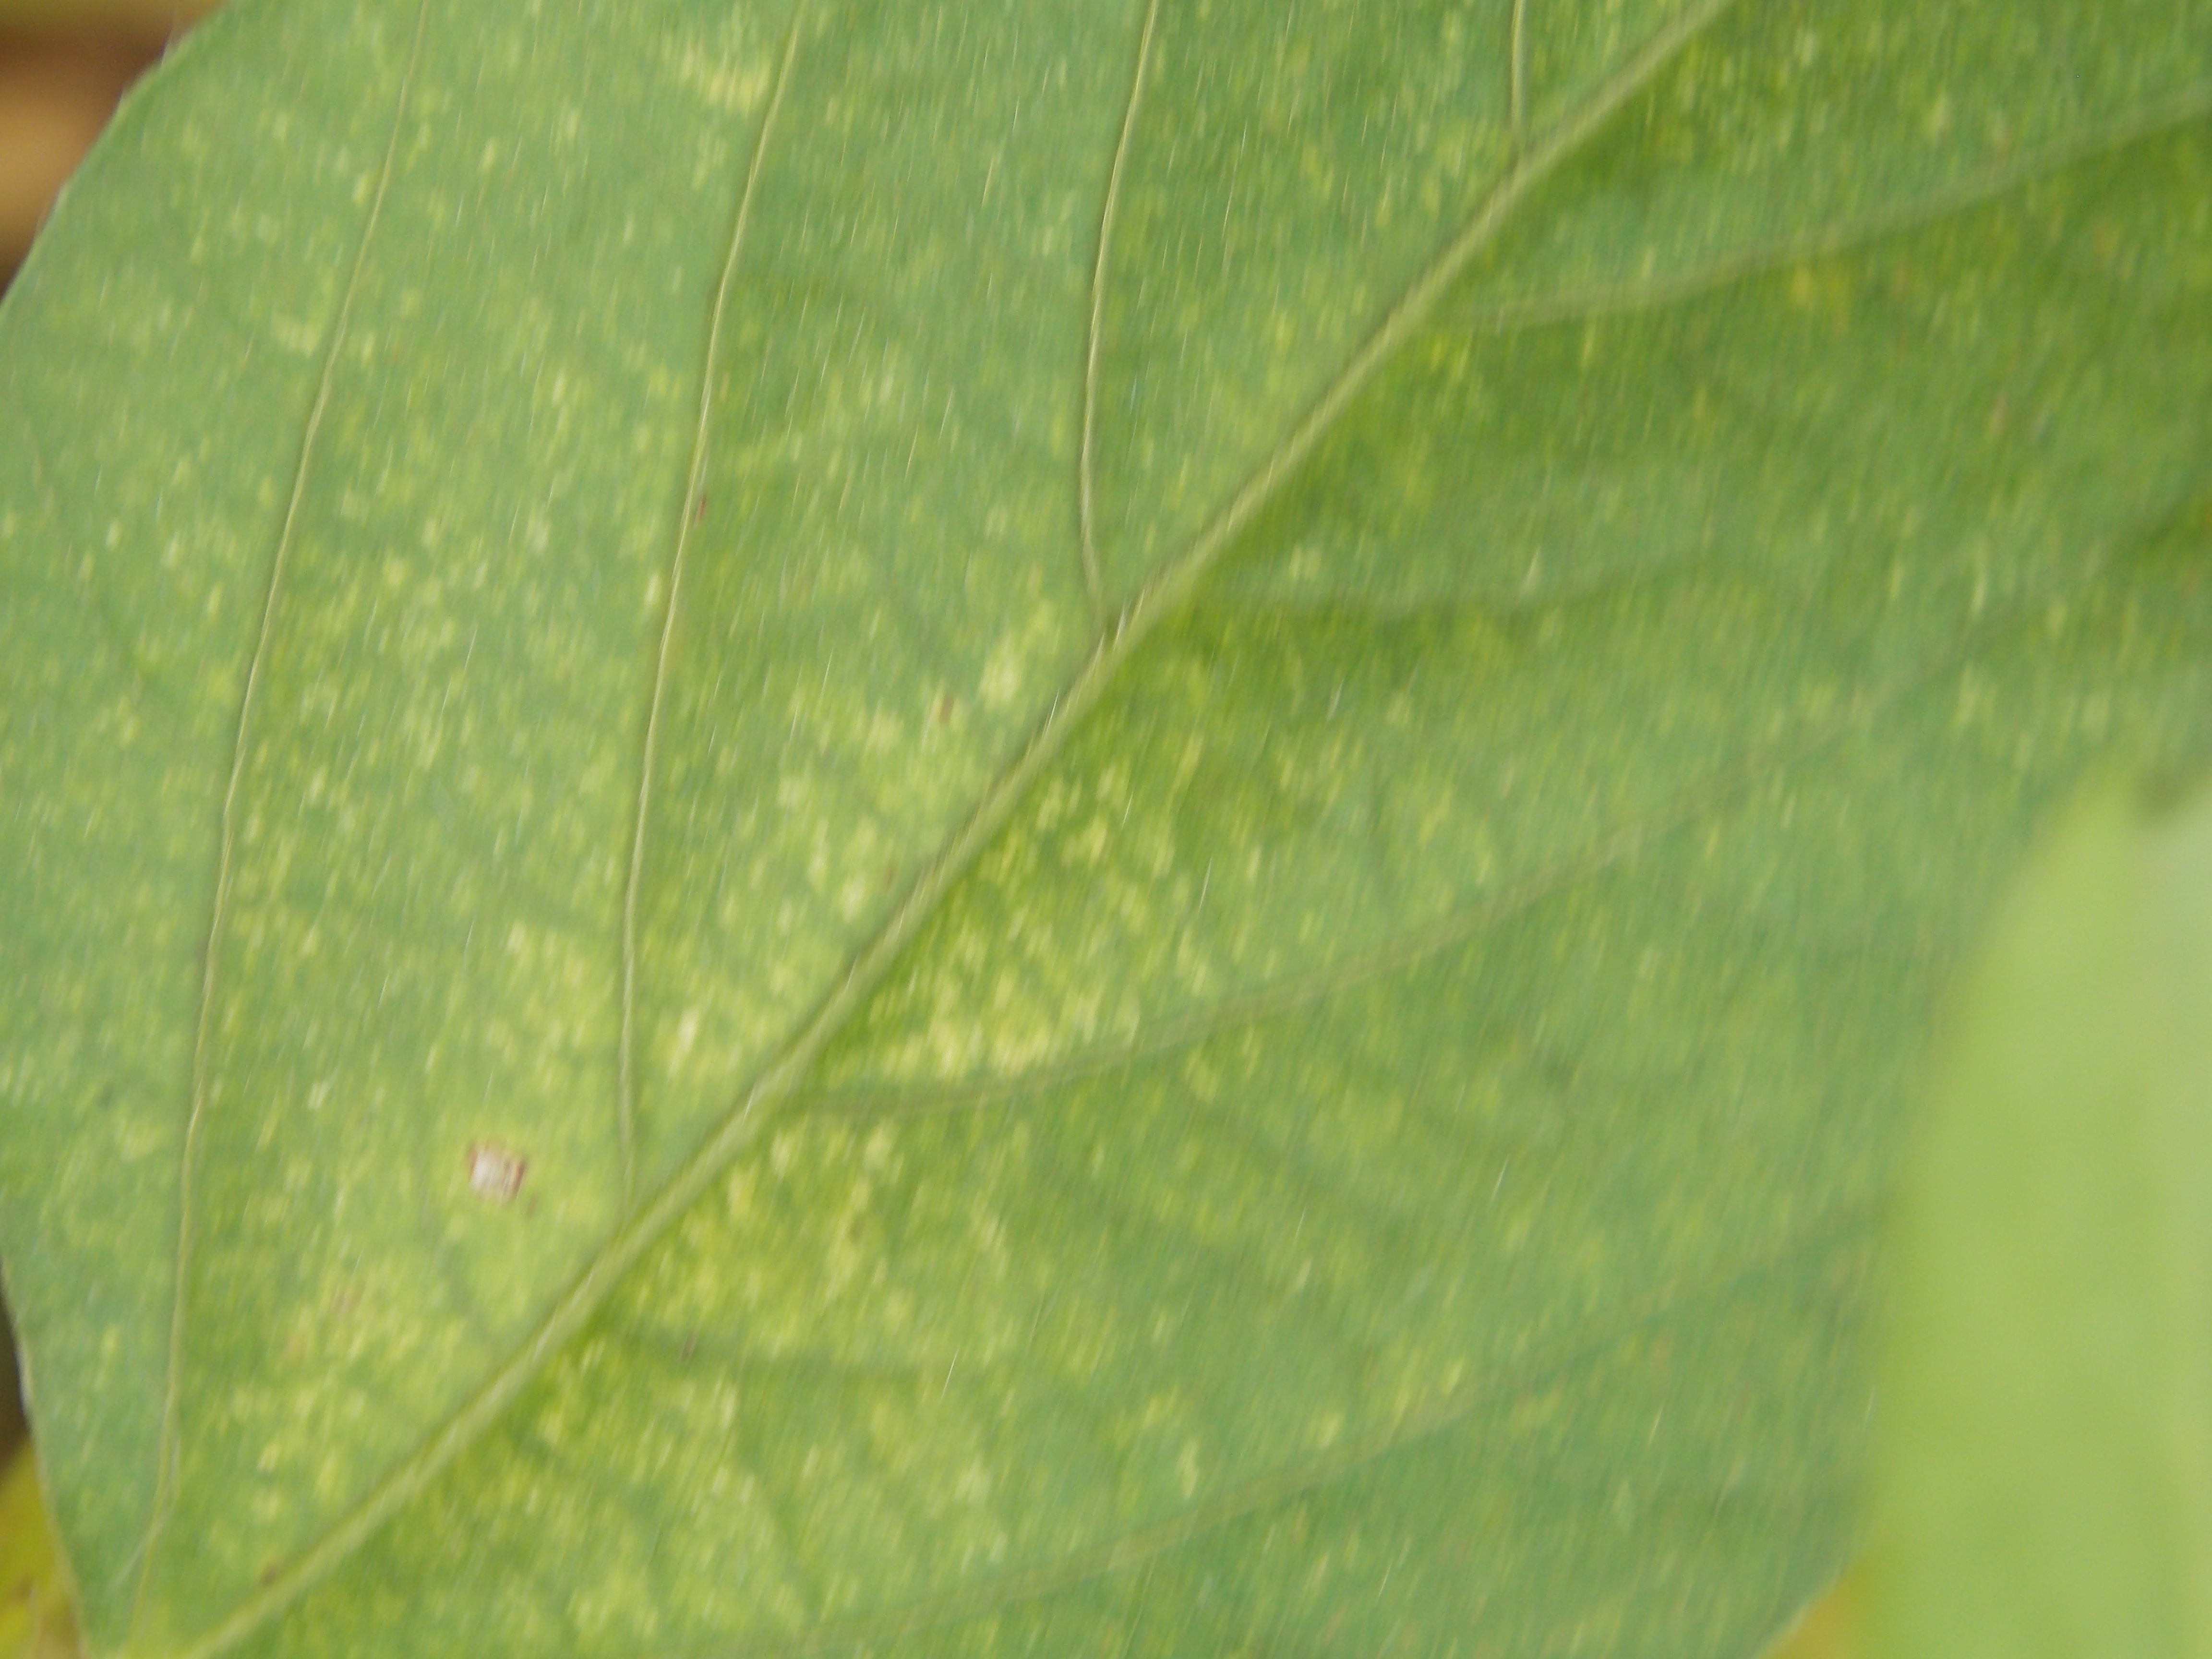
Label: Disease